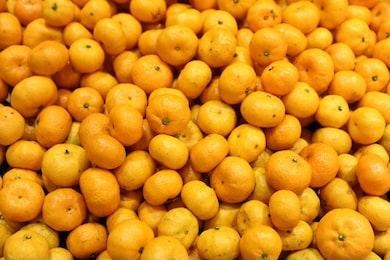
Label: mandarine